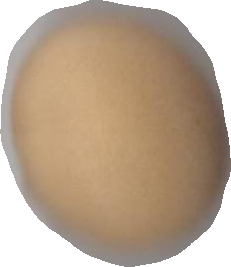
Variety: Dega